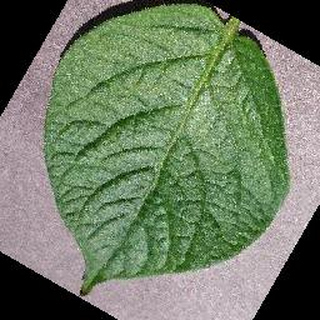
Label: healthy_potato